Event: Nepal Earthquake
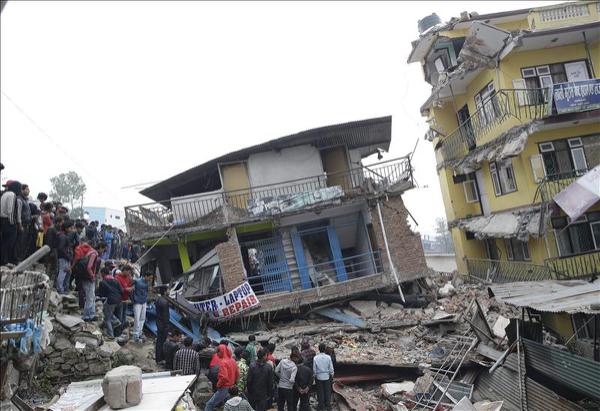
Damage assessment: damage